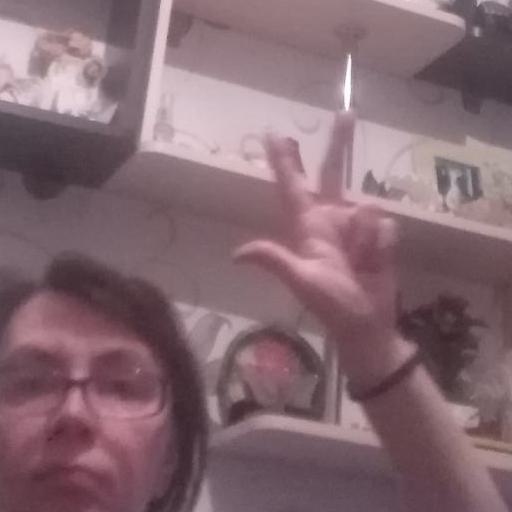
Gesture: three2